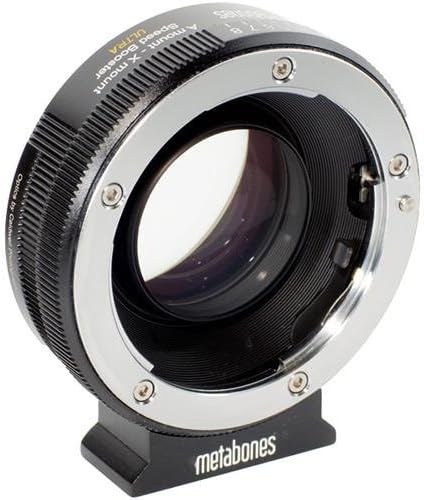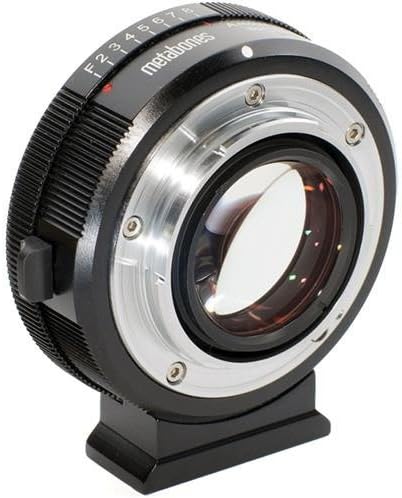
'Sony Alpha Metabones X-Mount Speed Booster Black/Chrome
Category: Camera & Photo
Sony Alpha – X-Mount speed booster Ultra 0.71x converter – This converter allows you to lenses with Sony Alpha connector, with X-Mount on a camera be in English).
Features: Cameras with X-Mount | Sony Alpha | Converter | Material properties: The camera side, as well as lens on top of all of this the adapter made of chrome-plated brass accurate build satin surface, more precise fit | 1 x Converter